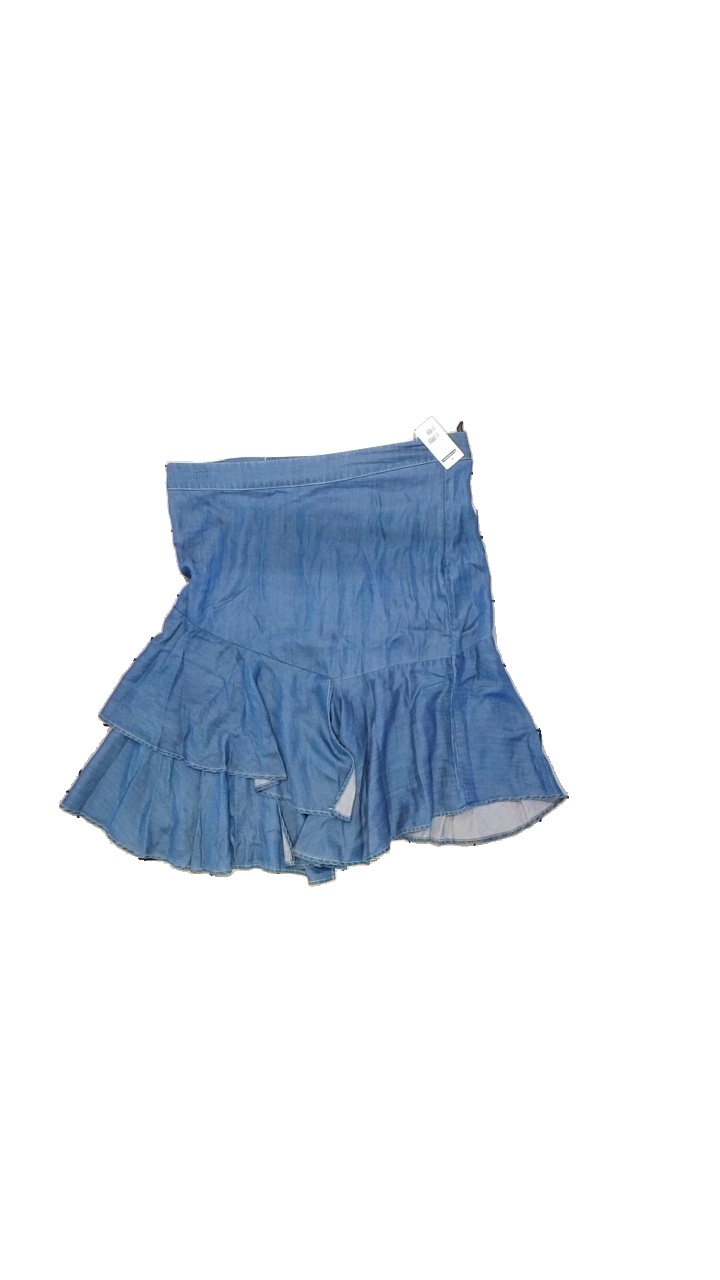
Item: Skirt (Ladies)
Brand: Kriss
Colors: Blue
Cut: Loose
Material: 100% lyocell
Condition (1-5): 5
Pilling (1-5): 4
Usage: Reuse
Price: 100-150